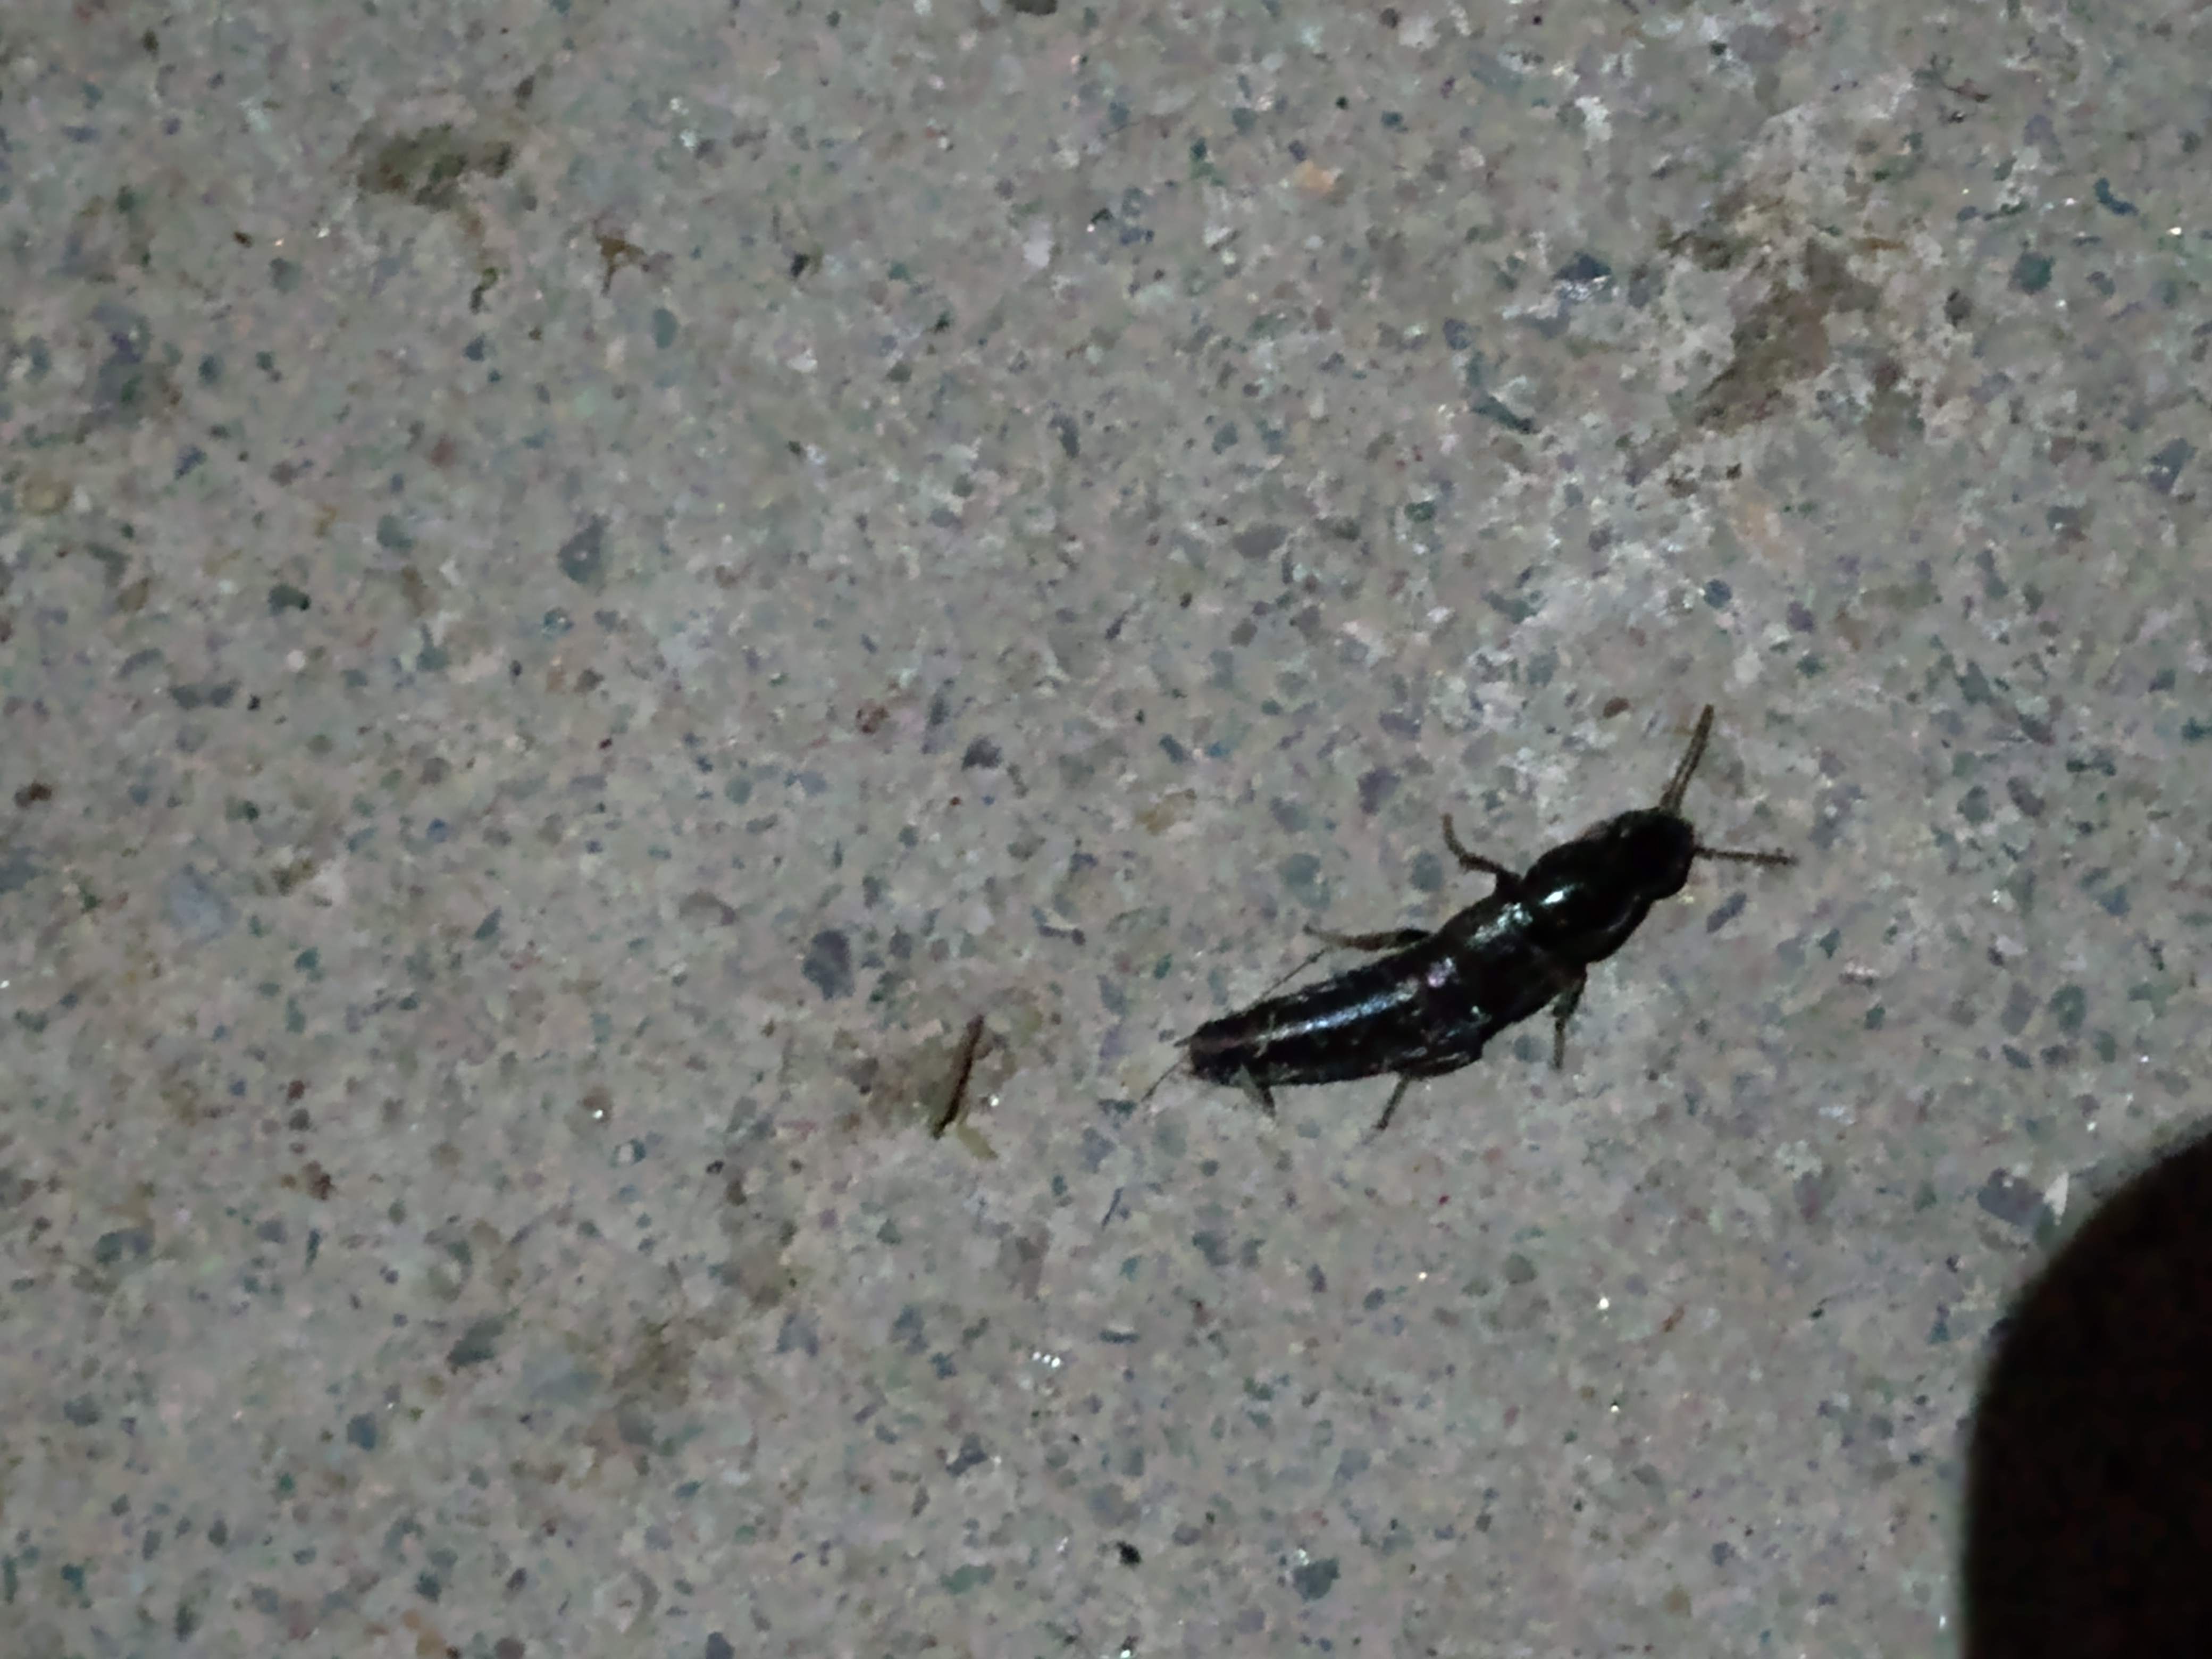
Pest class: predators